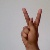
The image shows a hand gesture representing the letter 'K' in Indian Sign Language.